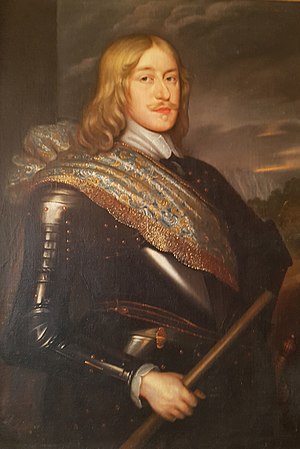
Magnus Gabriel De la Gardie
Magnus Gabriel De la Gardie var en svensk greve, rigsmarskal, drost og digter. Han var søn af Jakob De la Gardie og Ebba Brahe. Han blev begravet i Varnhems kloster.